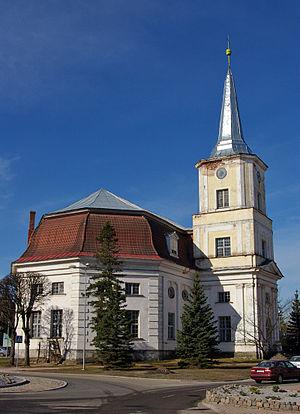
Cet article donne une liste d'églises en Estonie.